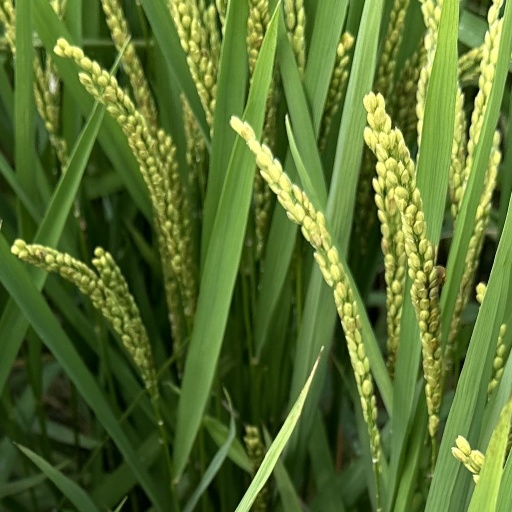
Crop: rice